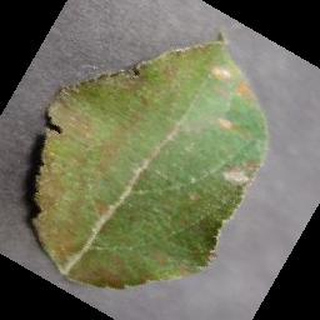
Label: apple_cedar_apple_rust